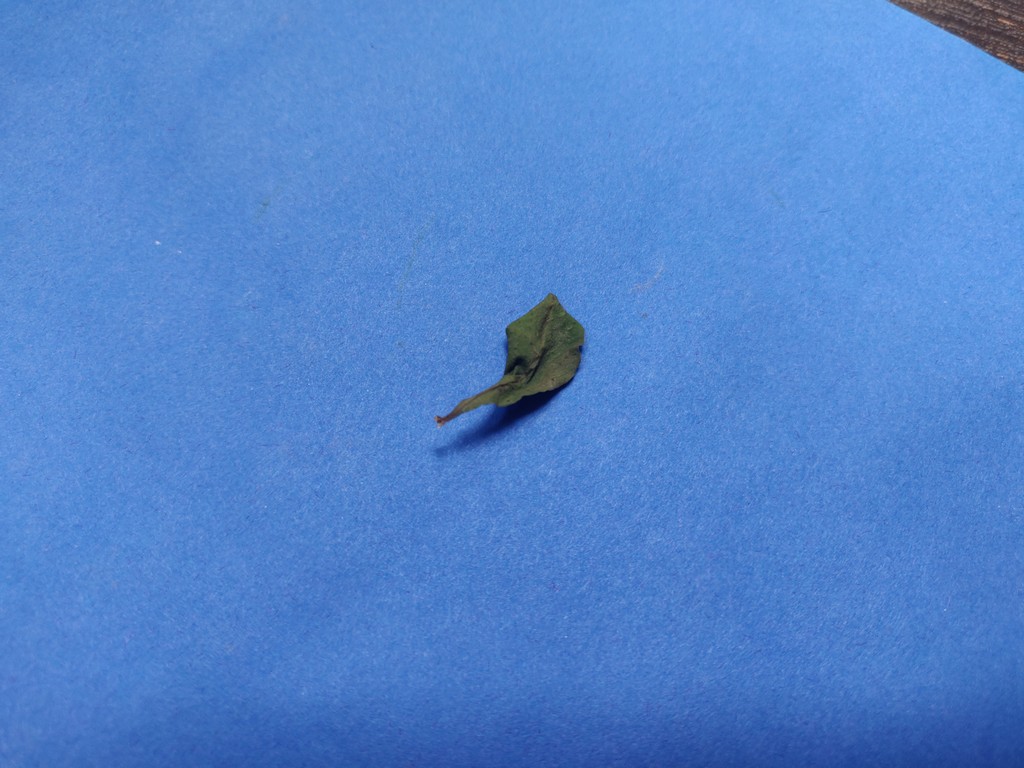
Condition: Dried
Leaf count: single
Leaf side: unknown